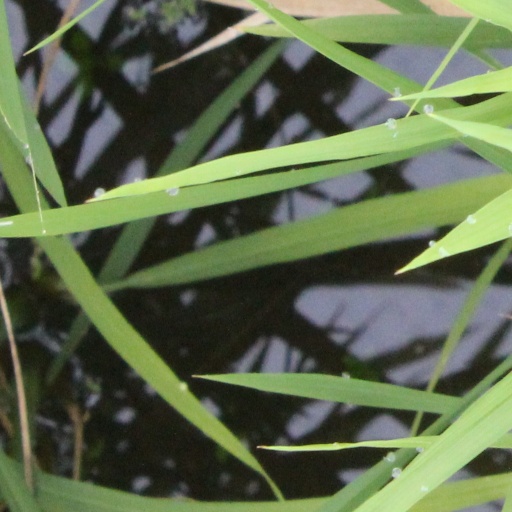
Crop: rice